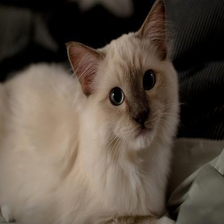
Species: cat
Breed: Ragdoll